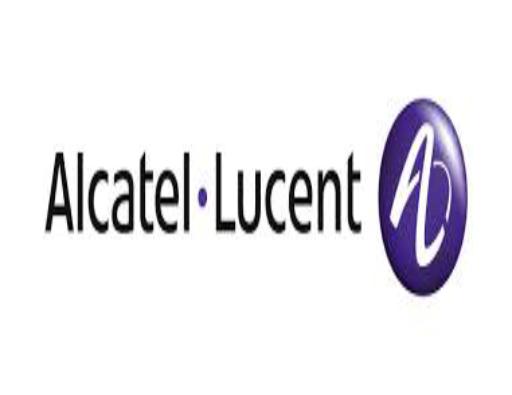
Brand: Alcatel-1
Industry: Electronic